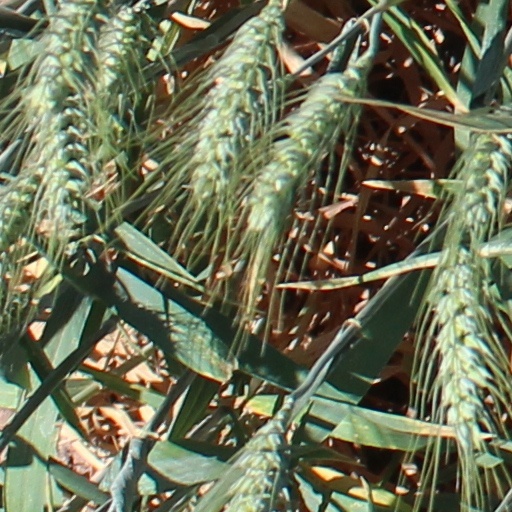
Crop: wheat